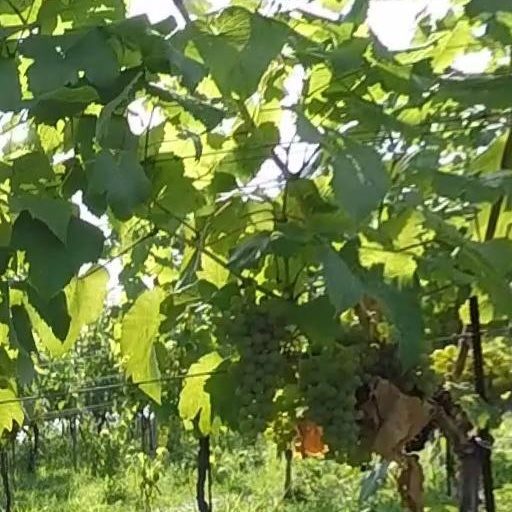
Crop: grape